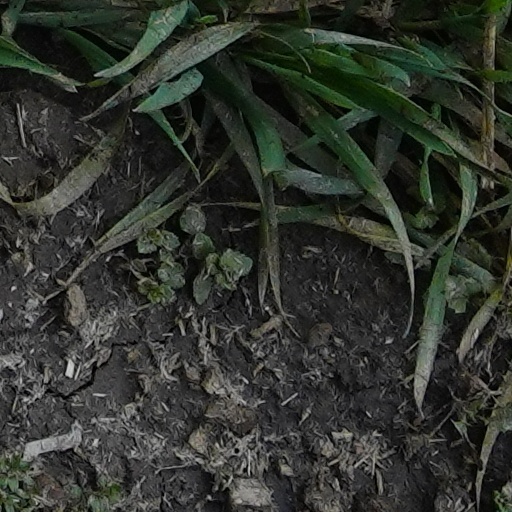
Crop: wheat